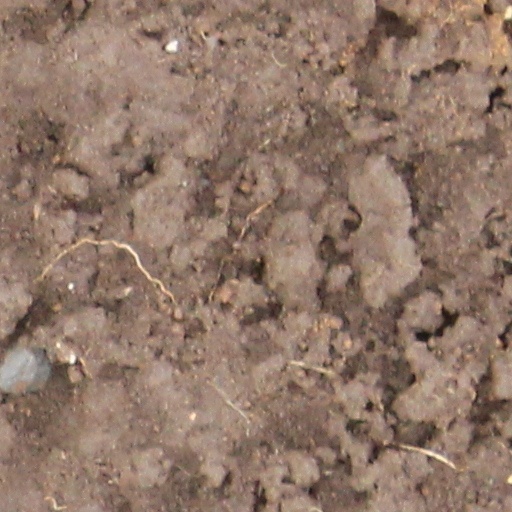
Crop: wheat